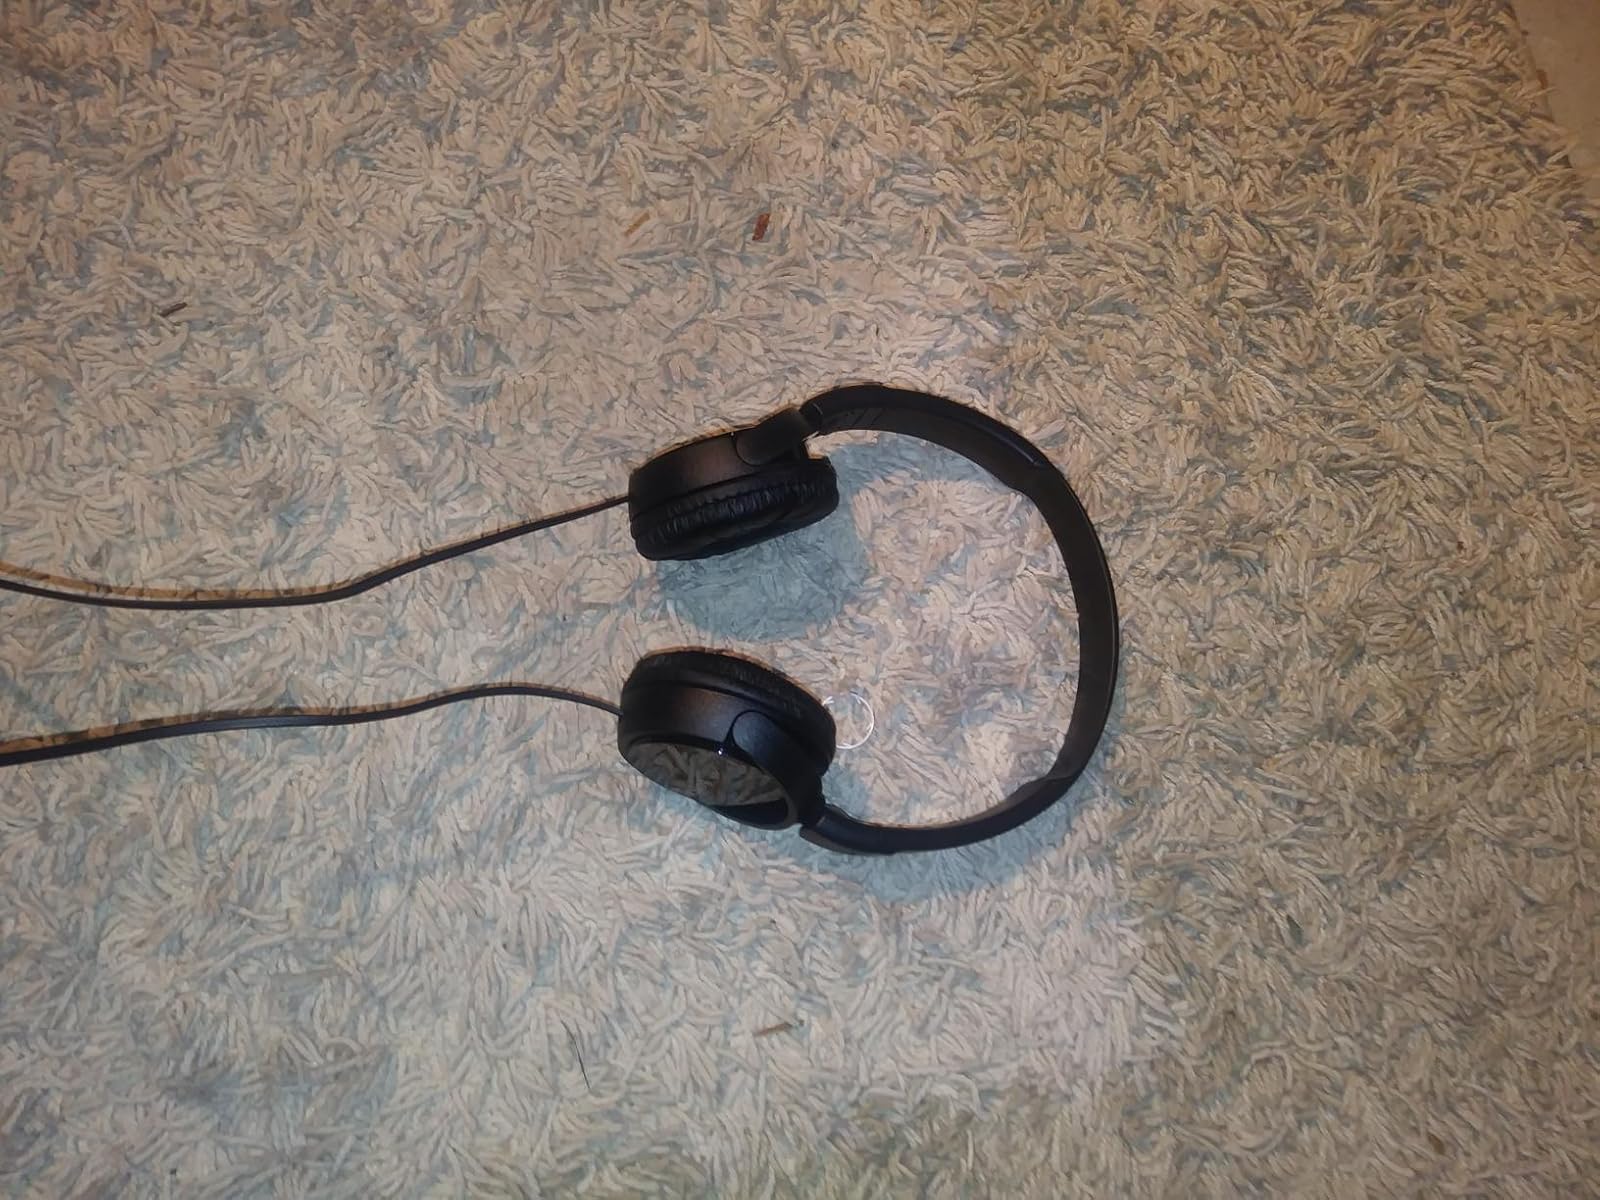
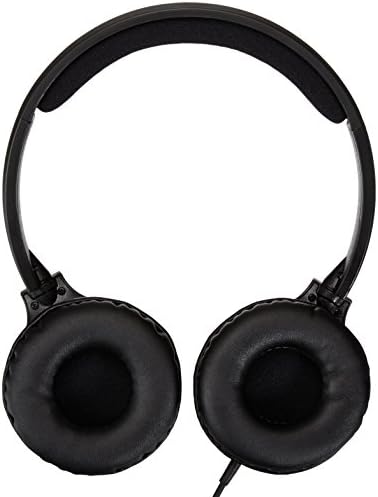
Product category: headphones
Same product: no